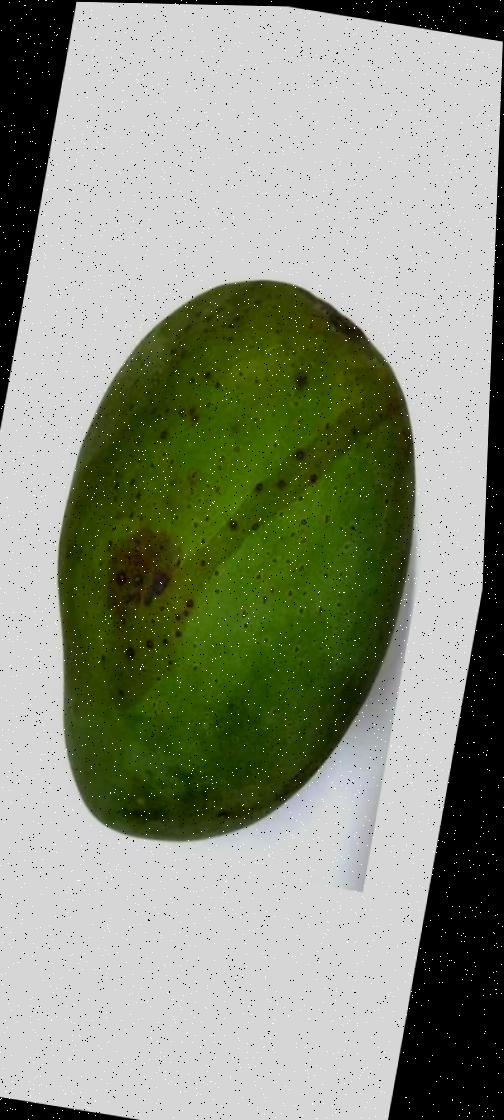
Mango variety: Fazli Shurmai